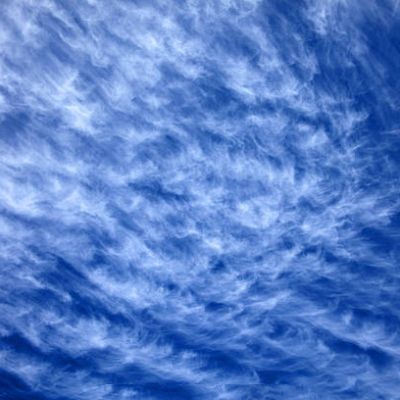
Cloud type: Cirrocumulus (Cc)